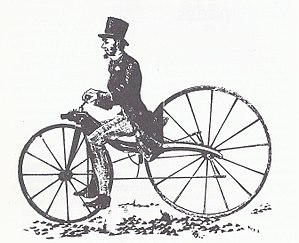
Kirkpatrick MacMillan
Kirkpatrick Macmillan var en skotsk smed. Han bliver tilskrevet opfindelsen af den baghjulstrukne cykel